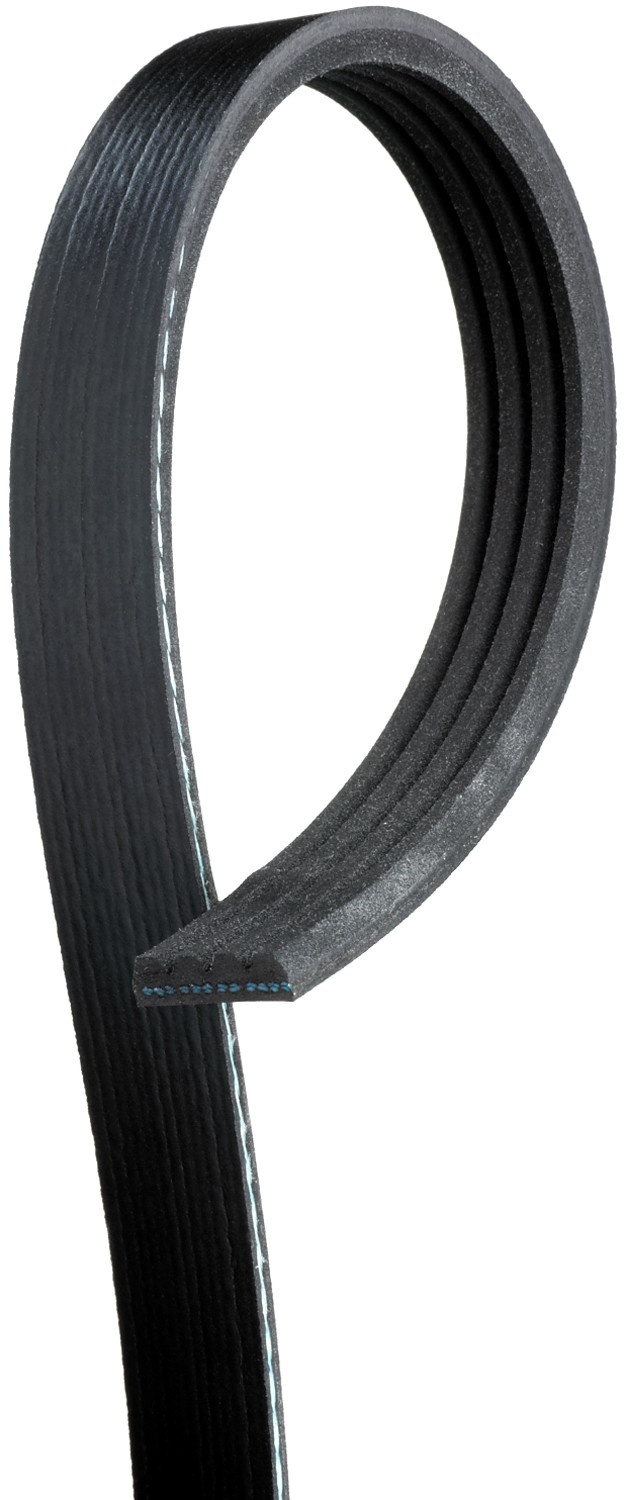
Gates K040374SF Serpentine Belt - Power Steering
Brand: Gates
Category: Vehicles & Parts > Vehicle Parts & Accessories > Motor Vehicle Parts > Motor Vehicle Controls > Steering Pumps